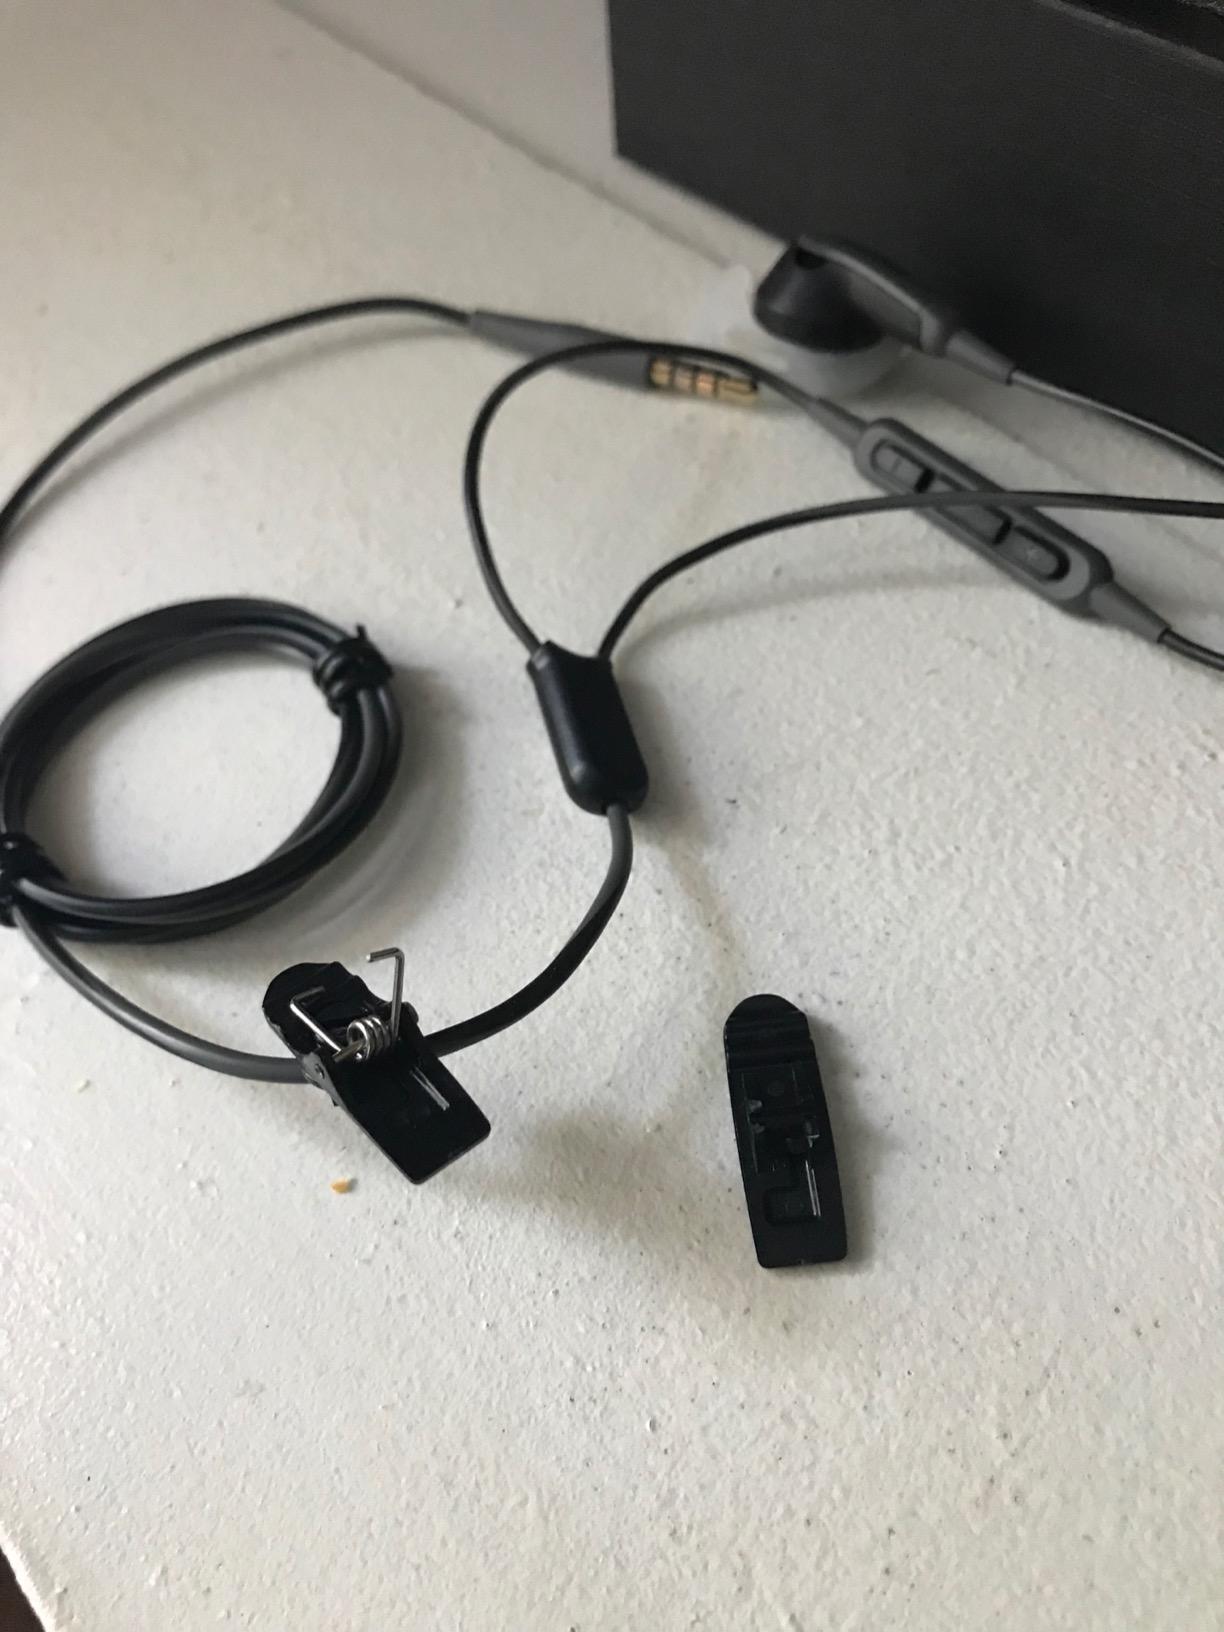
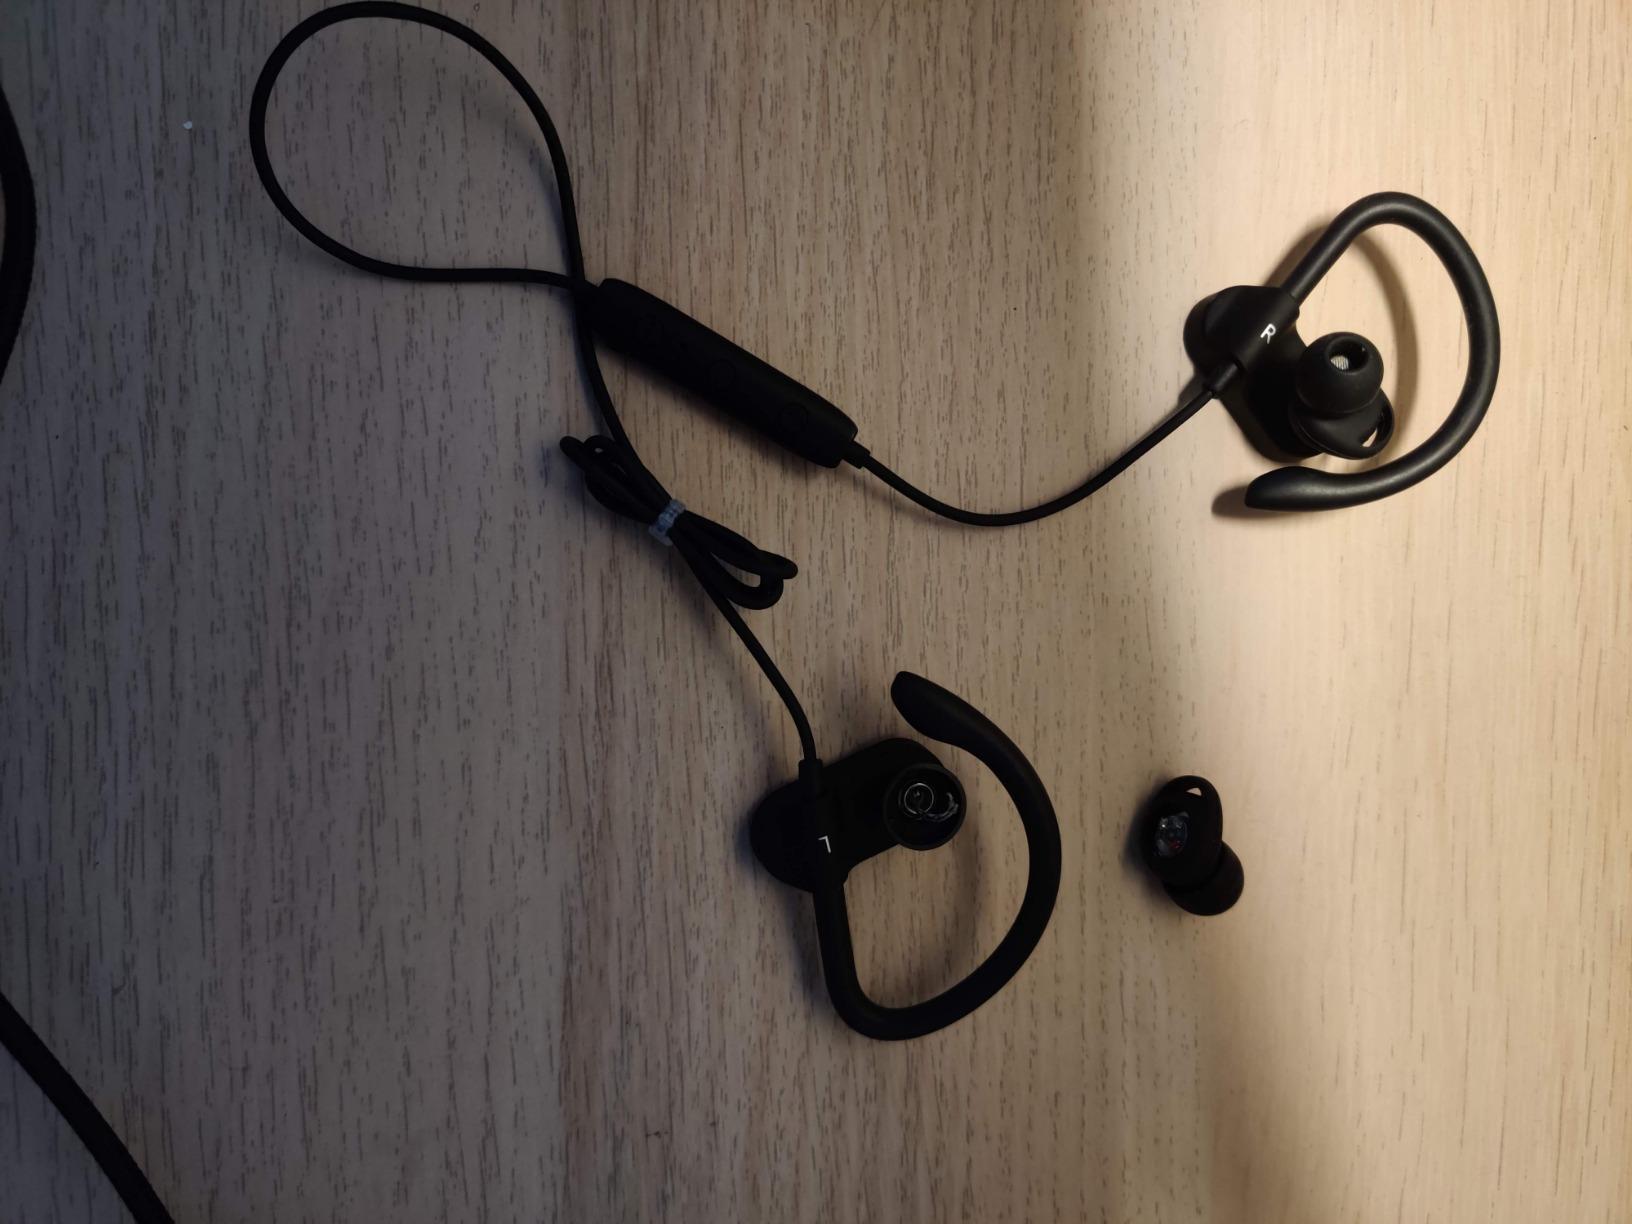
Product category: headphones
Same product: no